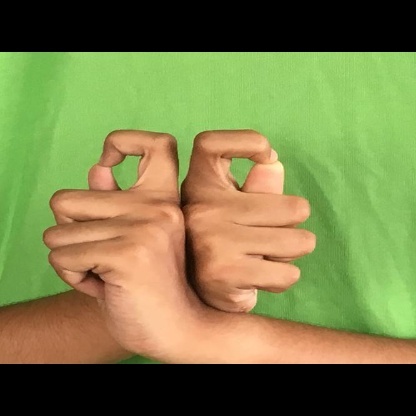
Mudra: Berunda